Mars Design Reference Mission

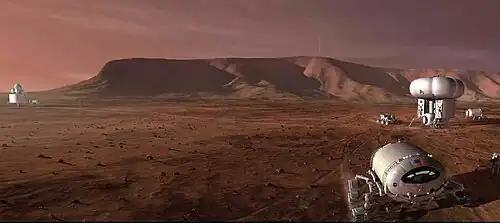
Concept for NASA Design Reference Mission Architecture 5.0 (2009)

NASA Design Reference Mission 5.0 was done in 2009. with an addendum in July 2009, and a second addendum in March 2014.